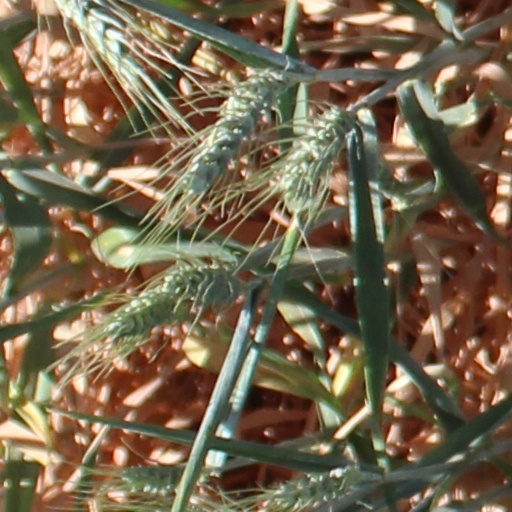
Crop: wheat